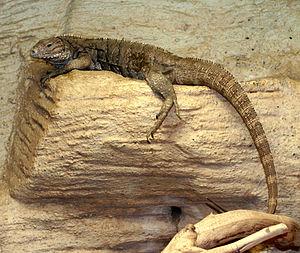
L'Iguane terrestre de Cuba, est une espèce de sauriens de la famille des Iguanidae. C'est le plus grand représentant du genre Cyclura, l'un des groupes de lézards les plus menacés. Cette espèce herbivore avec des yeux rouges, une queue épaisse et des bajoues couvertes d'excroissances épineuses est l'un des plus grands lézards des Caraïbes.